George Pandely

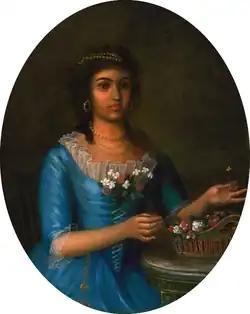
Pandely's grandmother Marianne Céleste Dragon

Pandely was born on his father's plantation. His father's name was Paul Pandely he was of English and Greek descent. Pandely's grandmother Elizabeth English was of royal descent and part of the House of Stuart. Pandely's mother Euphrosine Dimitry was also Greek and the eldest daughter of Andrea Dimitry and Marianne Celeste Dragon an interracial couple. George's grandmother and family passed as white. The family encountered countless instances of racism throughout the 19th century.